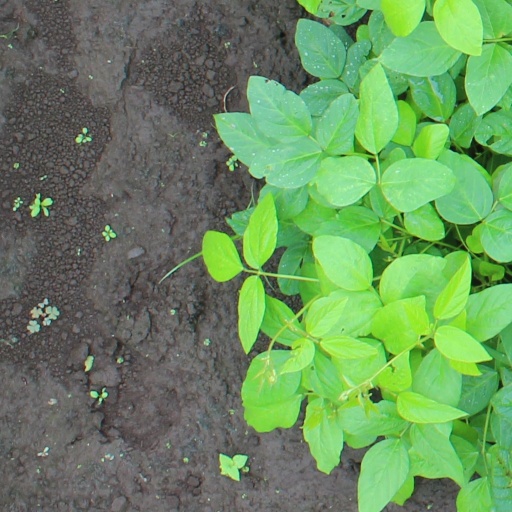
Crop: soybean